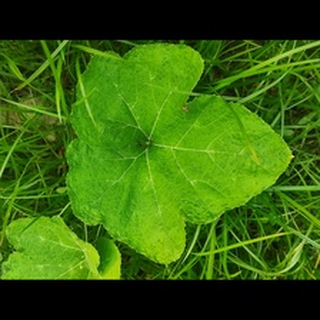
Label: healthy_pumpkin